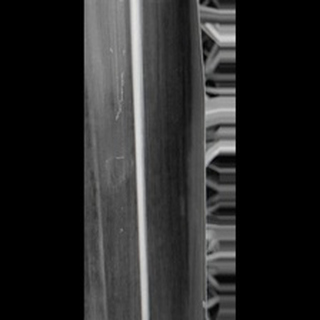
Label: sugarcane_yellow_leaf_disease